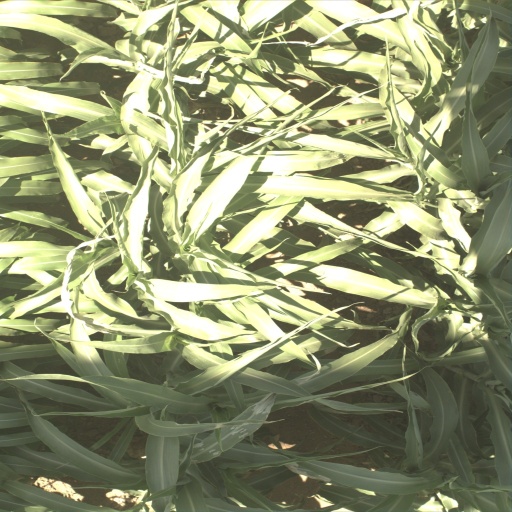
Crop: sorghum